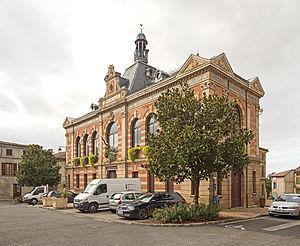
Verdun-sur-Garonne est une commune française située dans le département de Tarn-et-Garonne, en région Occitanie.
Ci-dessous une liste des maires de Verdun-sur-Garonne depuis 1790.